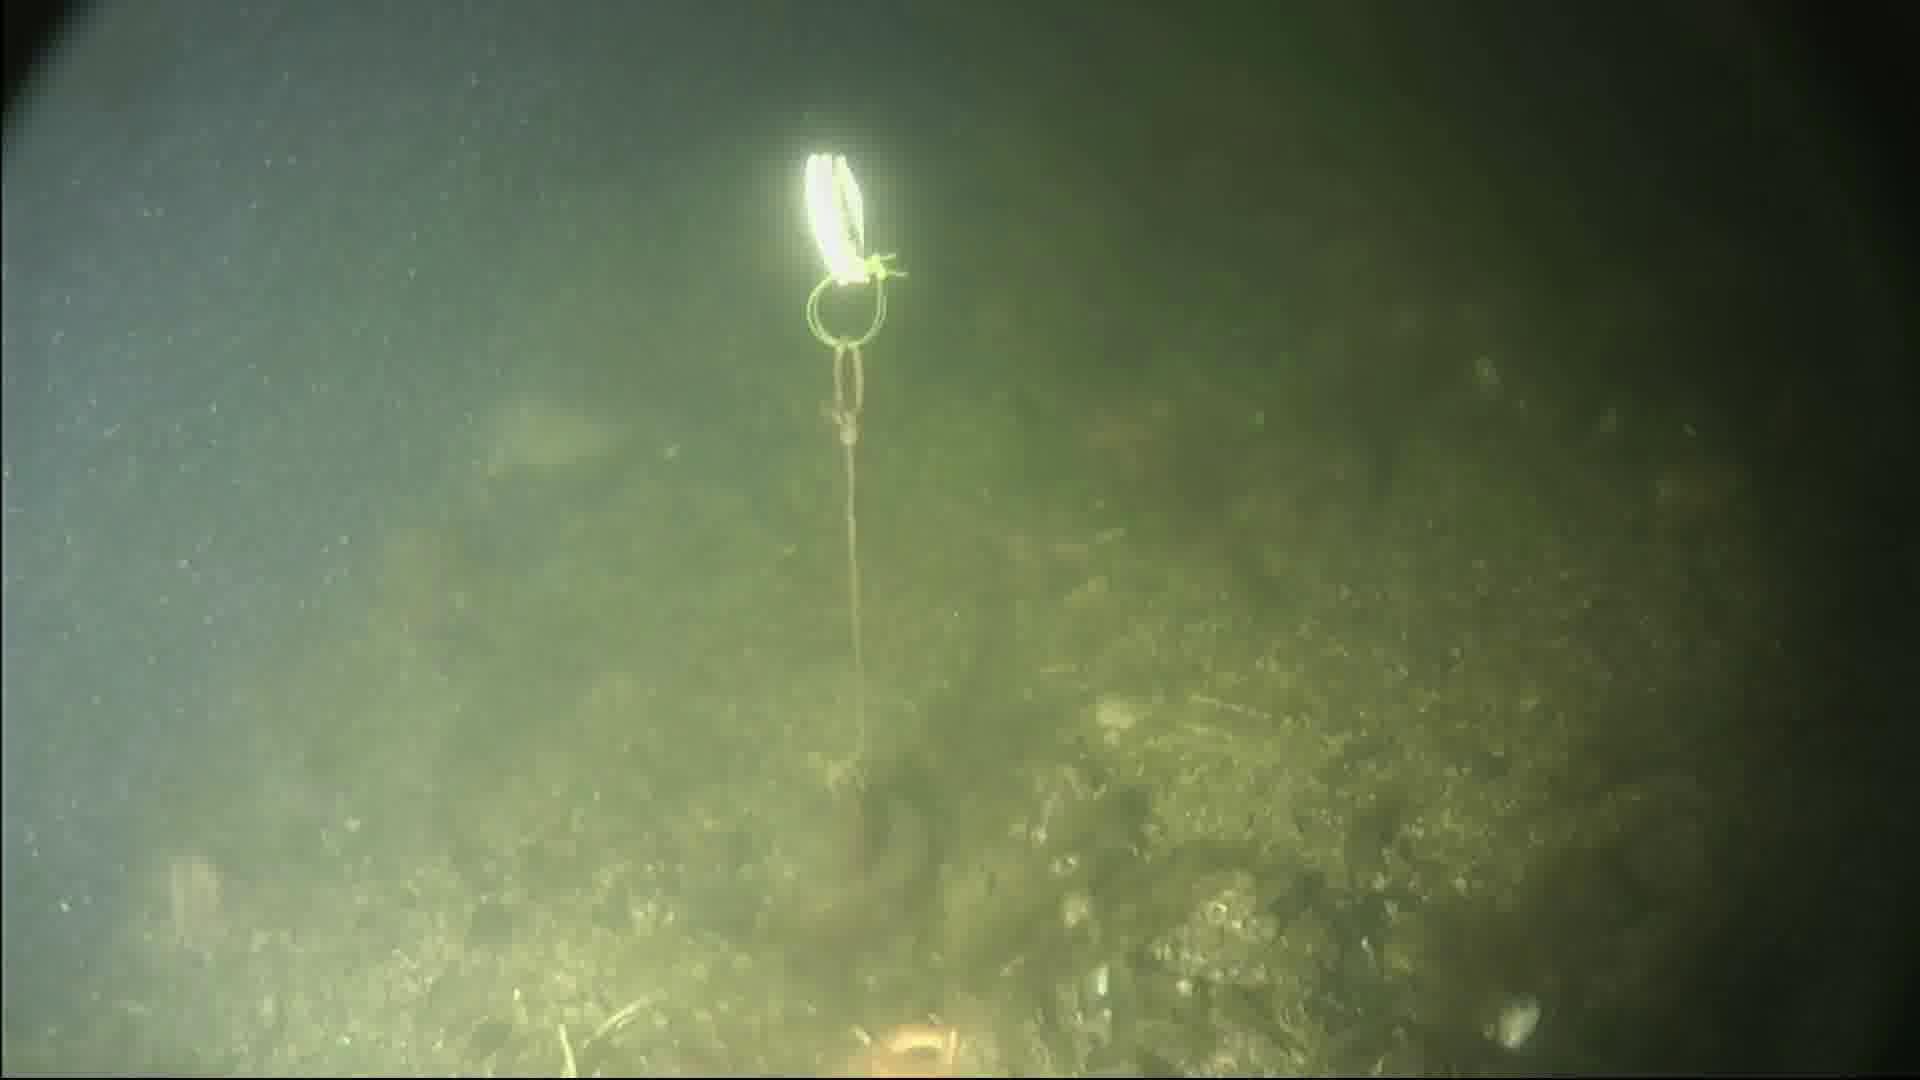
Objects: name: fish
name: starfish